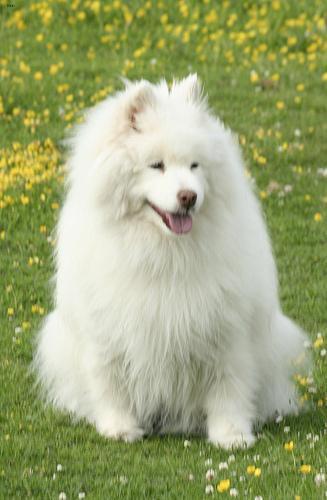
samoyed